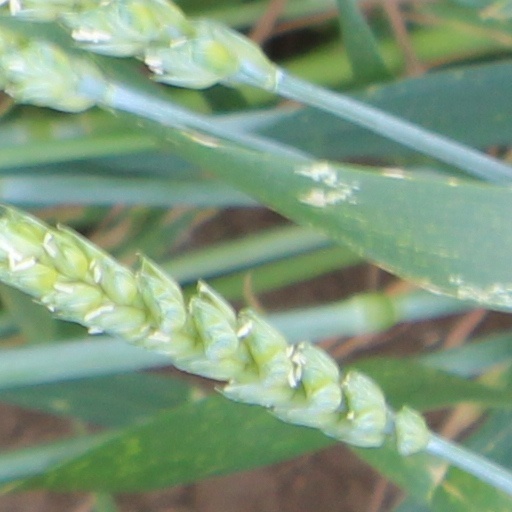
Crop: wheat